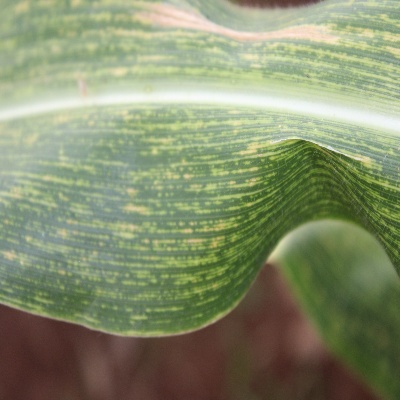
Crop: Maize
Condition: streak virus